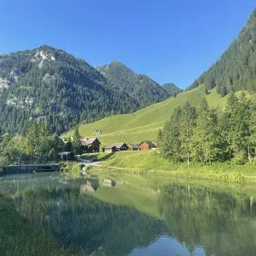
Triesenberg